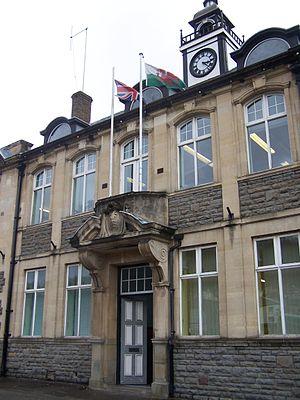
Mountain Ash est une communauté du pays de Galles, située dans la Cynon Valley dans le Rhondda Cynon Taf.